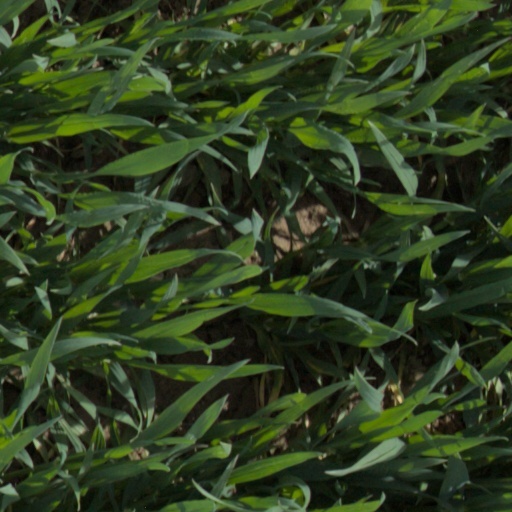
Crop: wheat